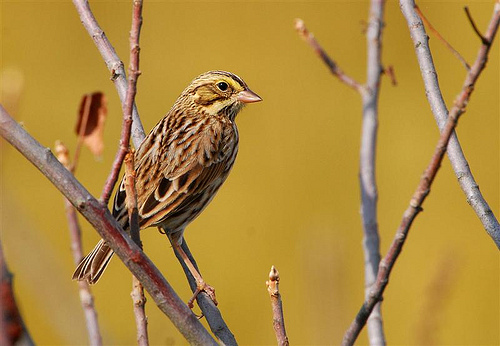
thie bird is a brown/gold bird with a small body and the beak is small and pointed somewhat.
the colorful bird has a short brown bill, light brown tarsuses, and a yellow superciliary.
medium sized brown bird with dark brown winglets and a small beak and thin stripe of lighter colored hair around its eyes.
this bird has a yellow eyering and a small stubby bill.
a small brown feathered, yellow headed bird.
this light brown and dark brown striped bird has a yellow eyebrow.
this is a brown and reddish bird with a small pointed beak, and yellow superciliary.
a light brown and dark brown colored bird with yellow and brown on its face.
this bird has a pointed yellow bill, with a brown and black breast.
this bird has wings that are brown and has a red bill
Species: Savannah Sparrow